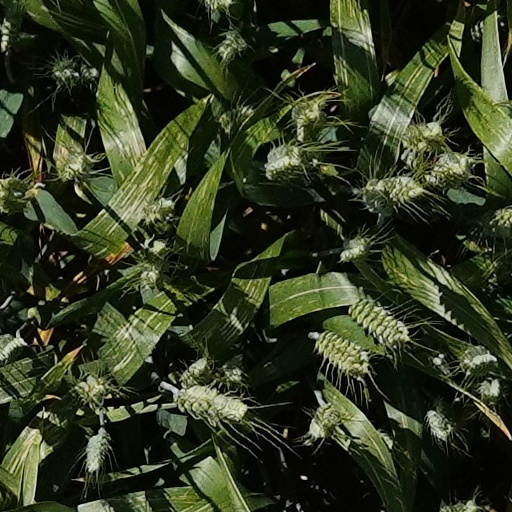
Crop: wheat